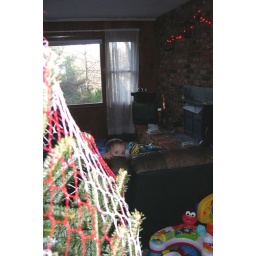
why is there a tree in the house